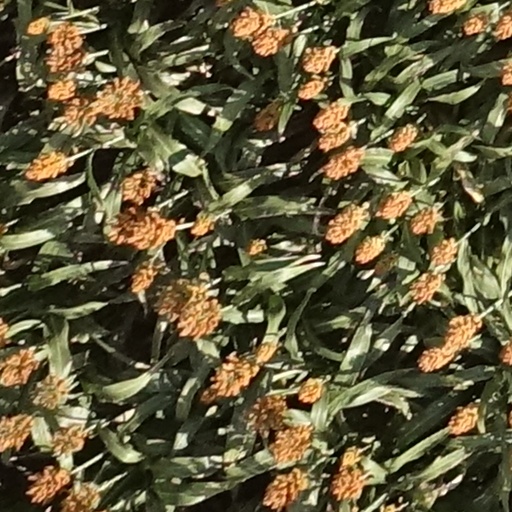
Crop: sorghum